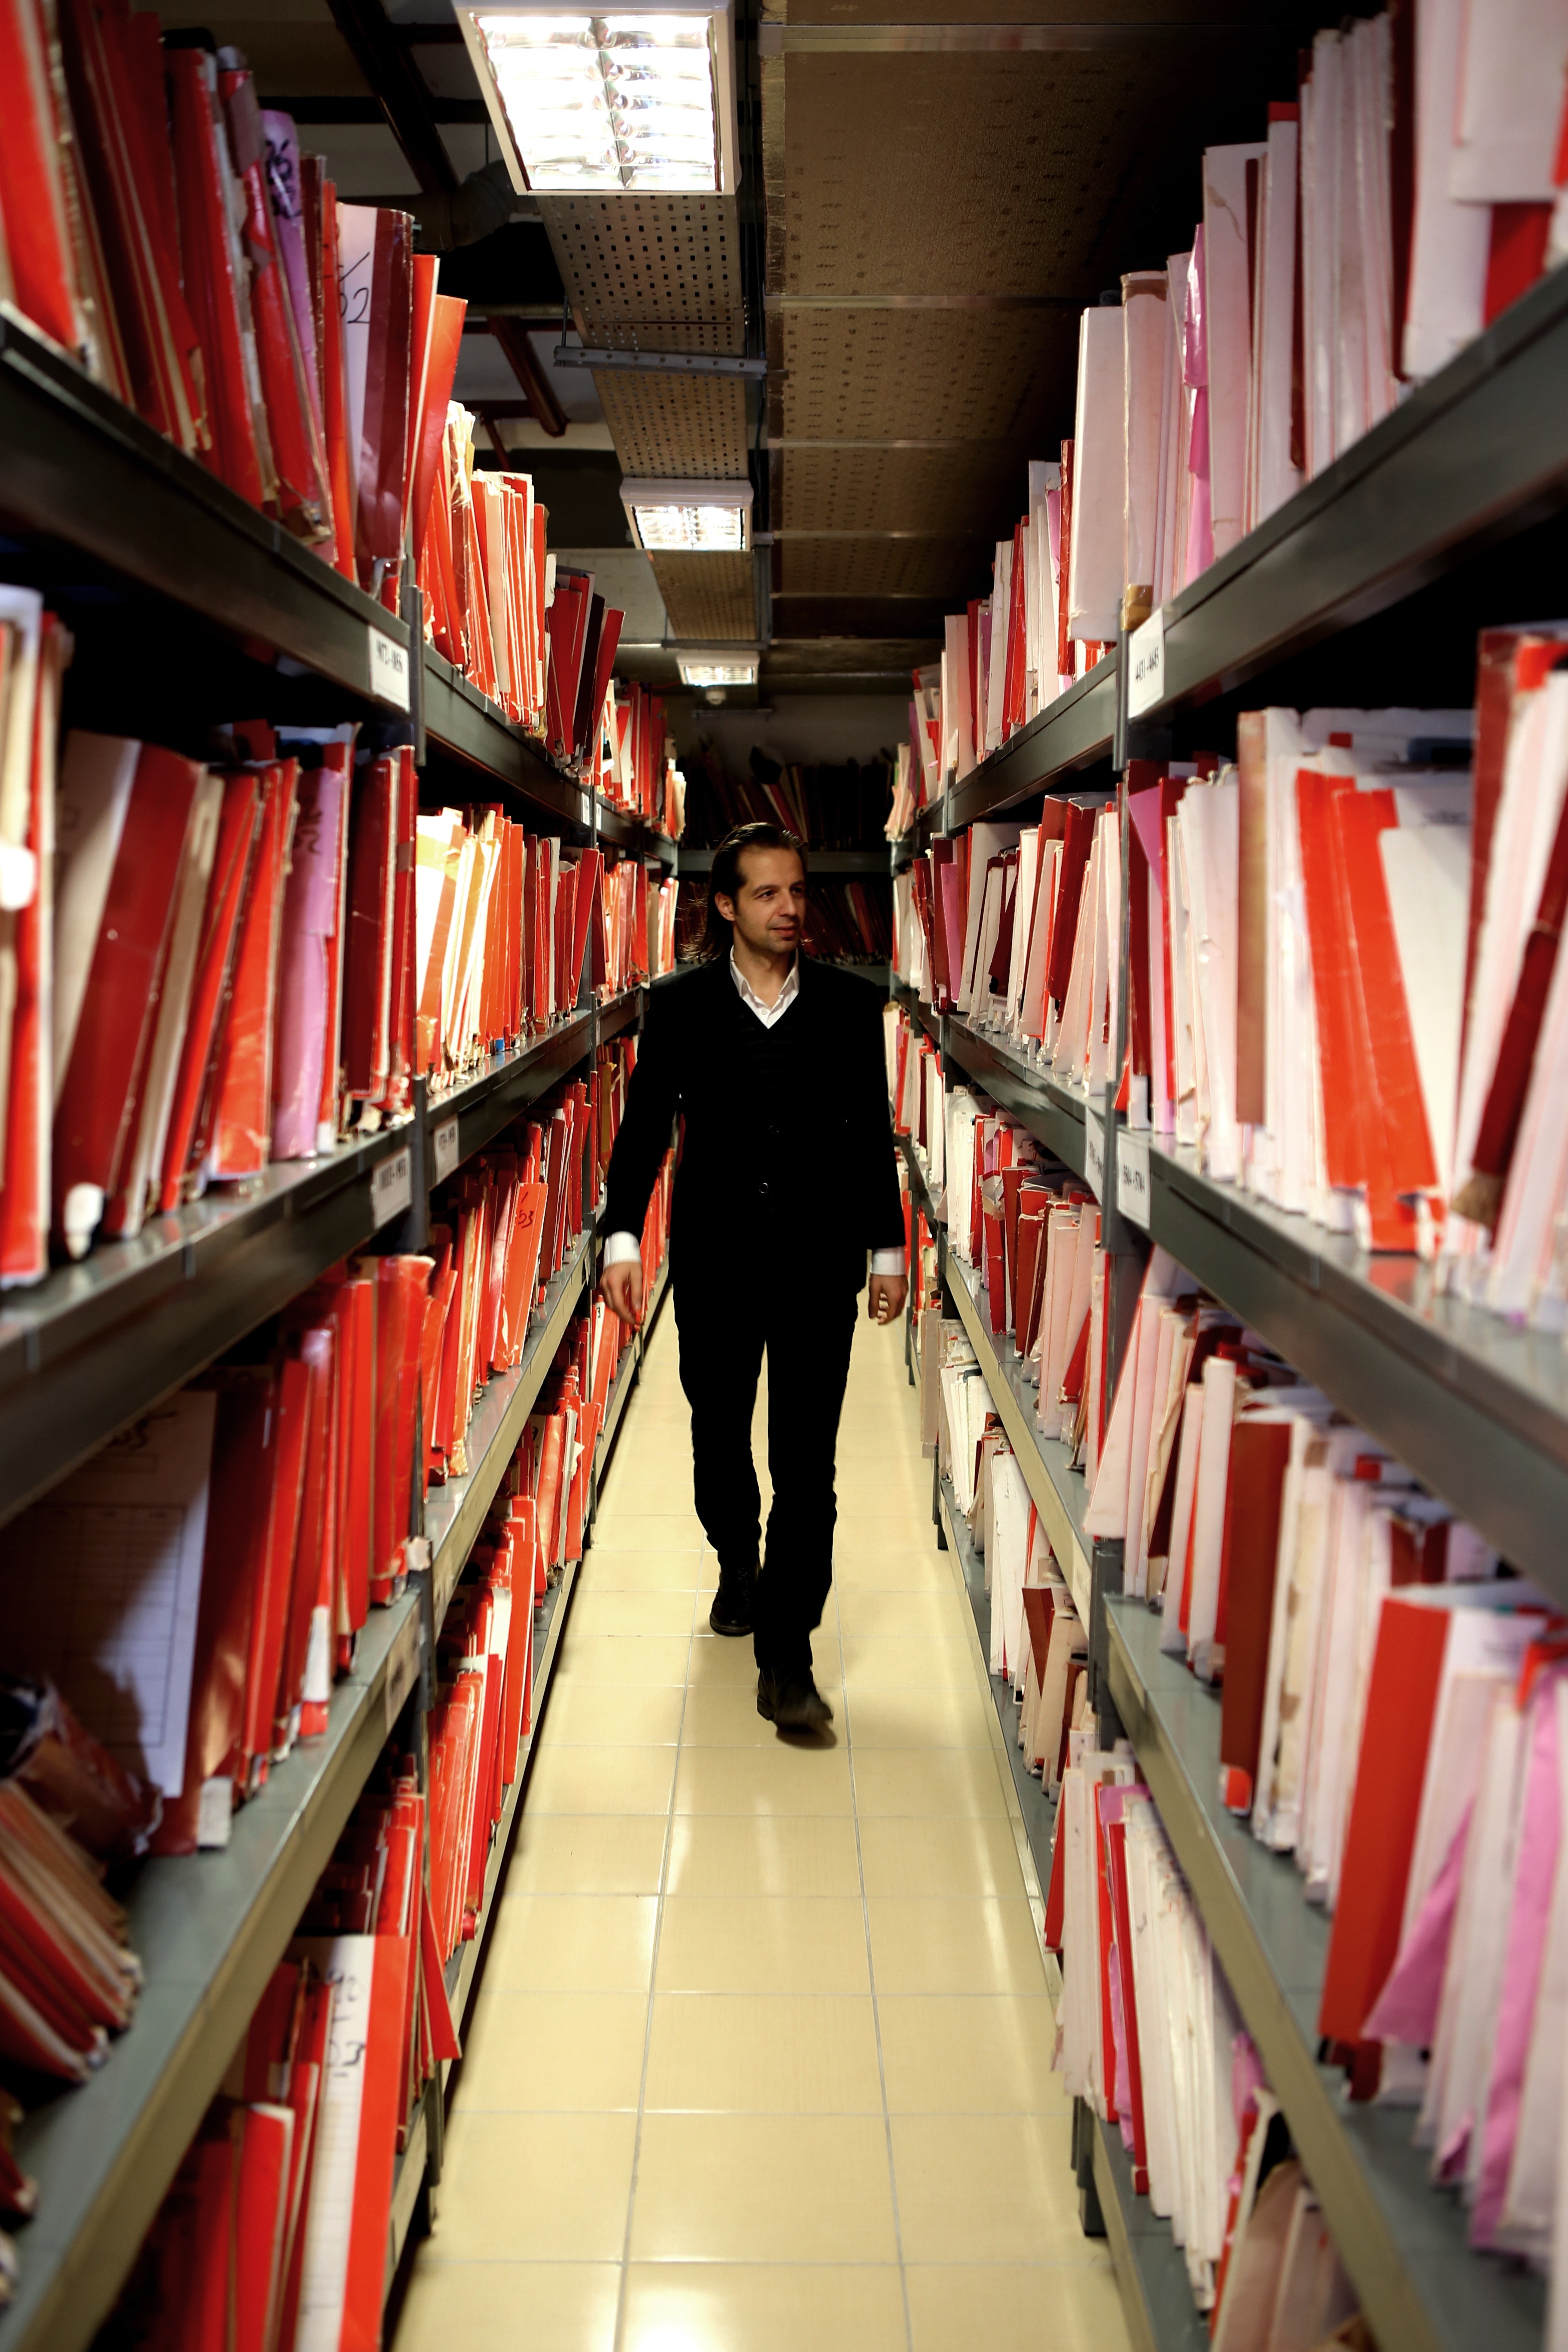
building, public transport, aisle, library, archive, thakur, osman, uzayfilm